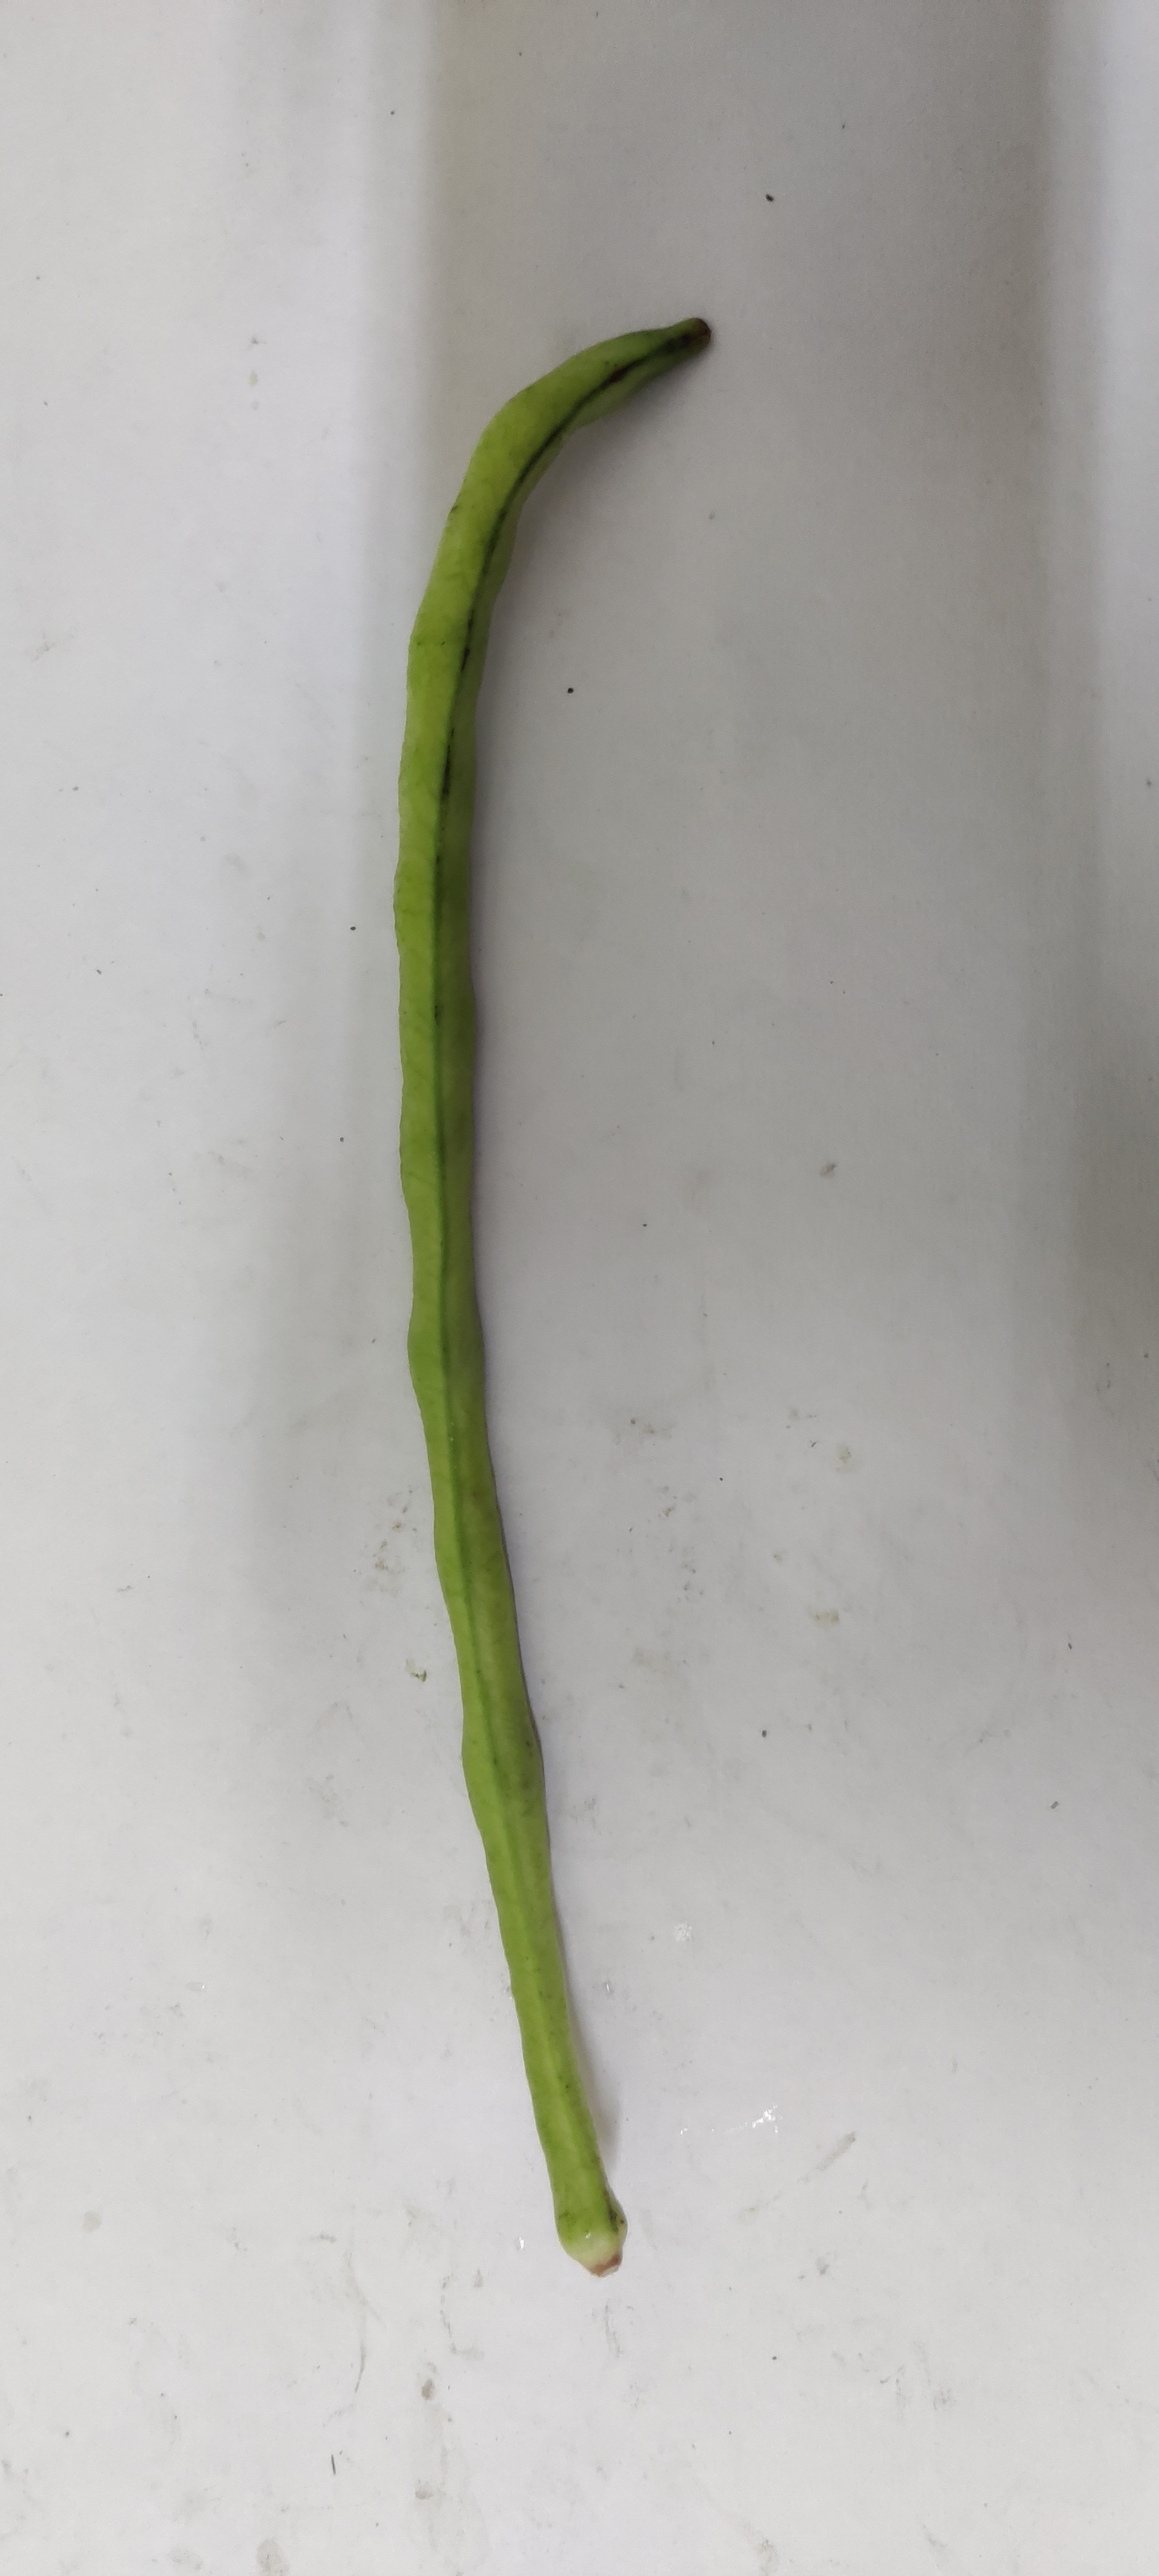
Crop: Cowpea
Condition: Fresh